Gavin Lin

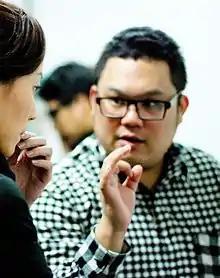
Lin in 2011

Gavin Lin (born 4 May 1980) is a Taiwanese film director. He attended Pittsburg State University.